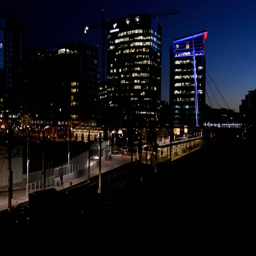
commuter train in the city at night